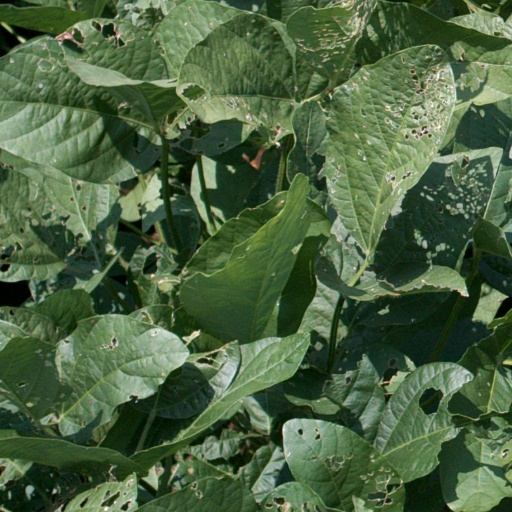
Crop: soybean